Samuel Coleridge-Taylor

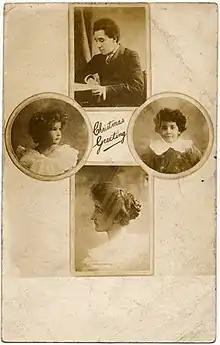
Christmas greeting card displaying the Coleridge-Taylor family, 1912

In 1899 Coleridge-Taylor married Jessie Walmisley, whom he had met as a fellow student at the Royal College of Music. Six years older than he, Jessie had left the college in 1893. Her parents objected to the marriage because Taylor was of mixed-race parentage, but relented and attended the wedding.